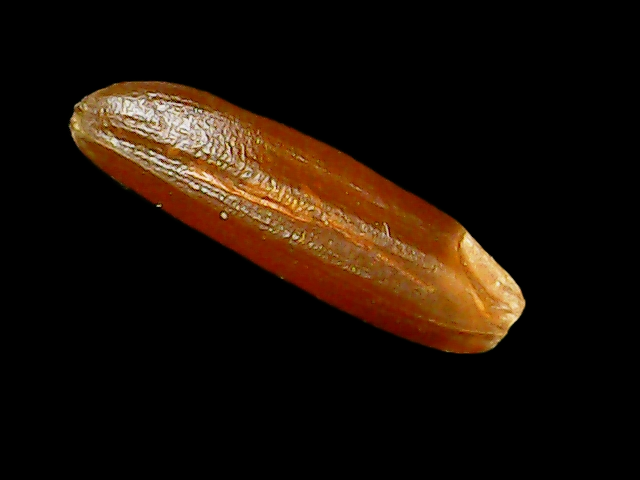
Rice variety: Binadhan20